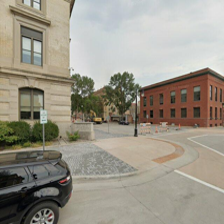
Label: streetView